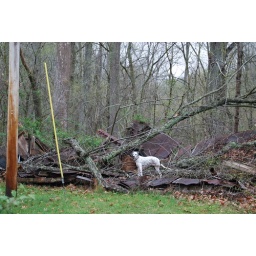
Myrtle on ruins of chicken house destroyed by fallen trees during tornadic winds in 2005.